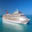
Label: ship